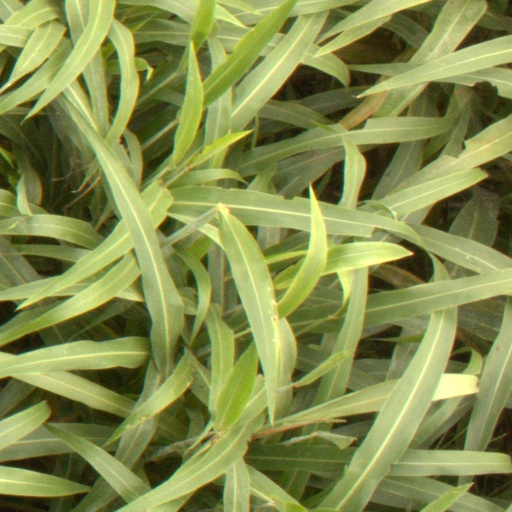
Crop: sorghum